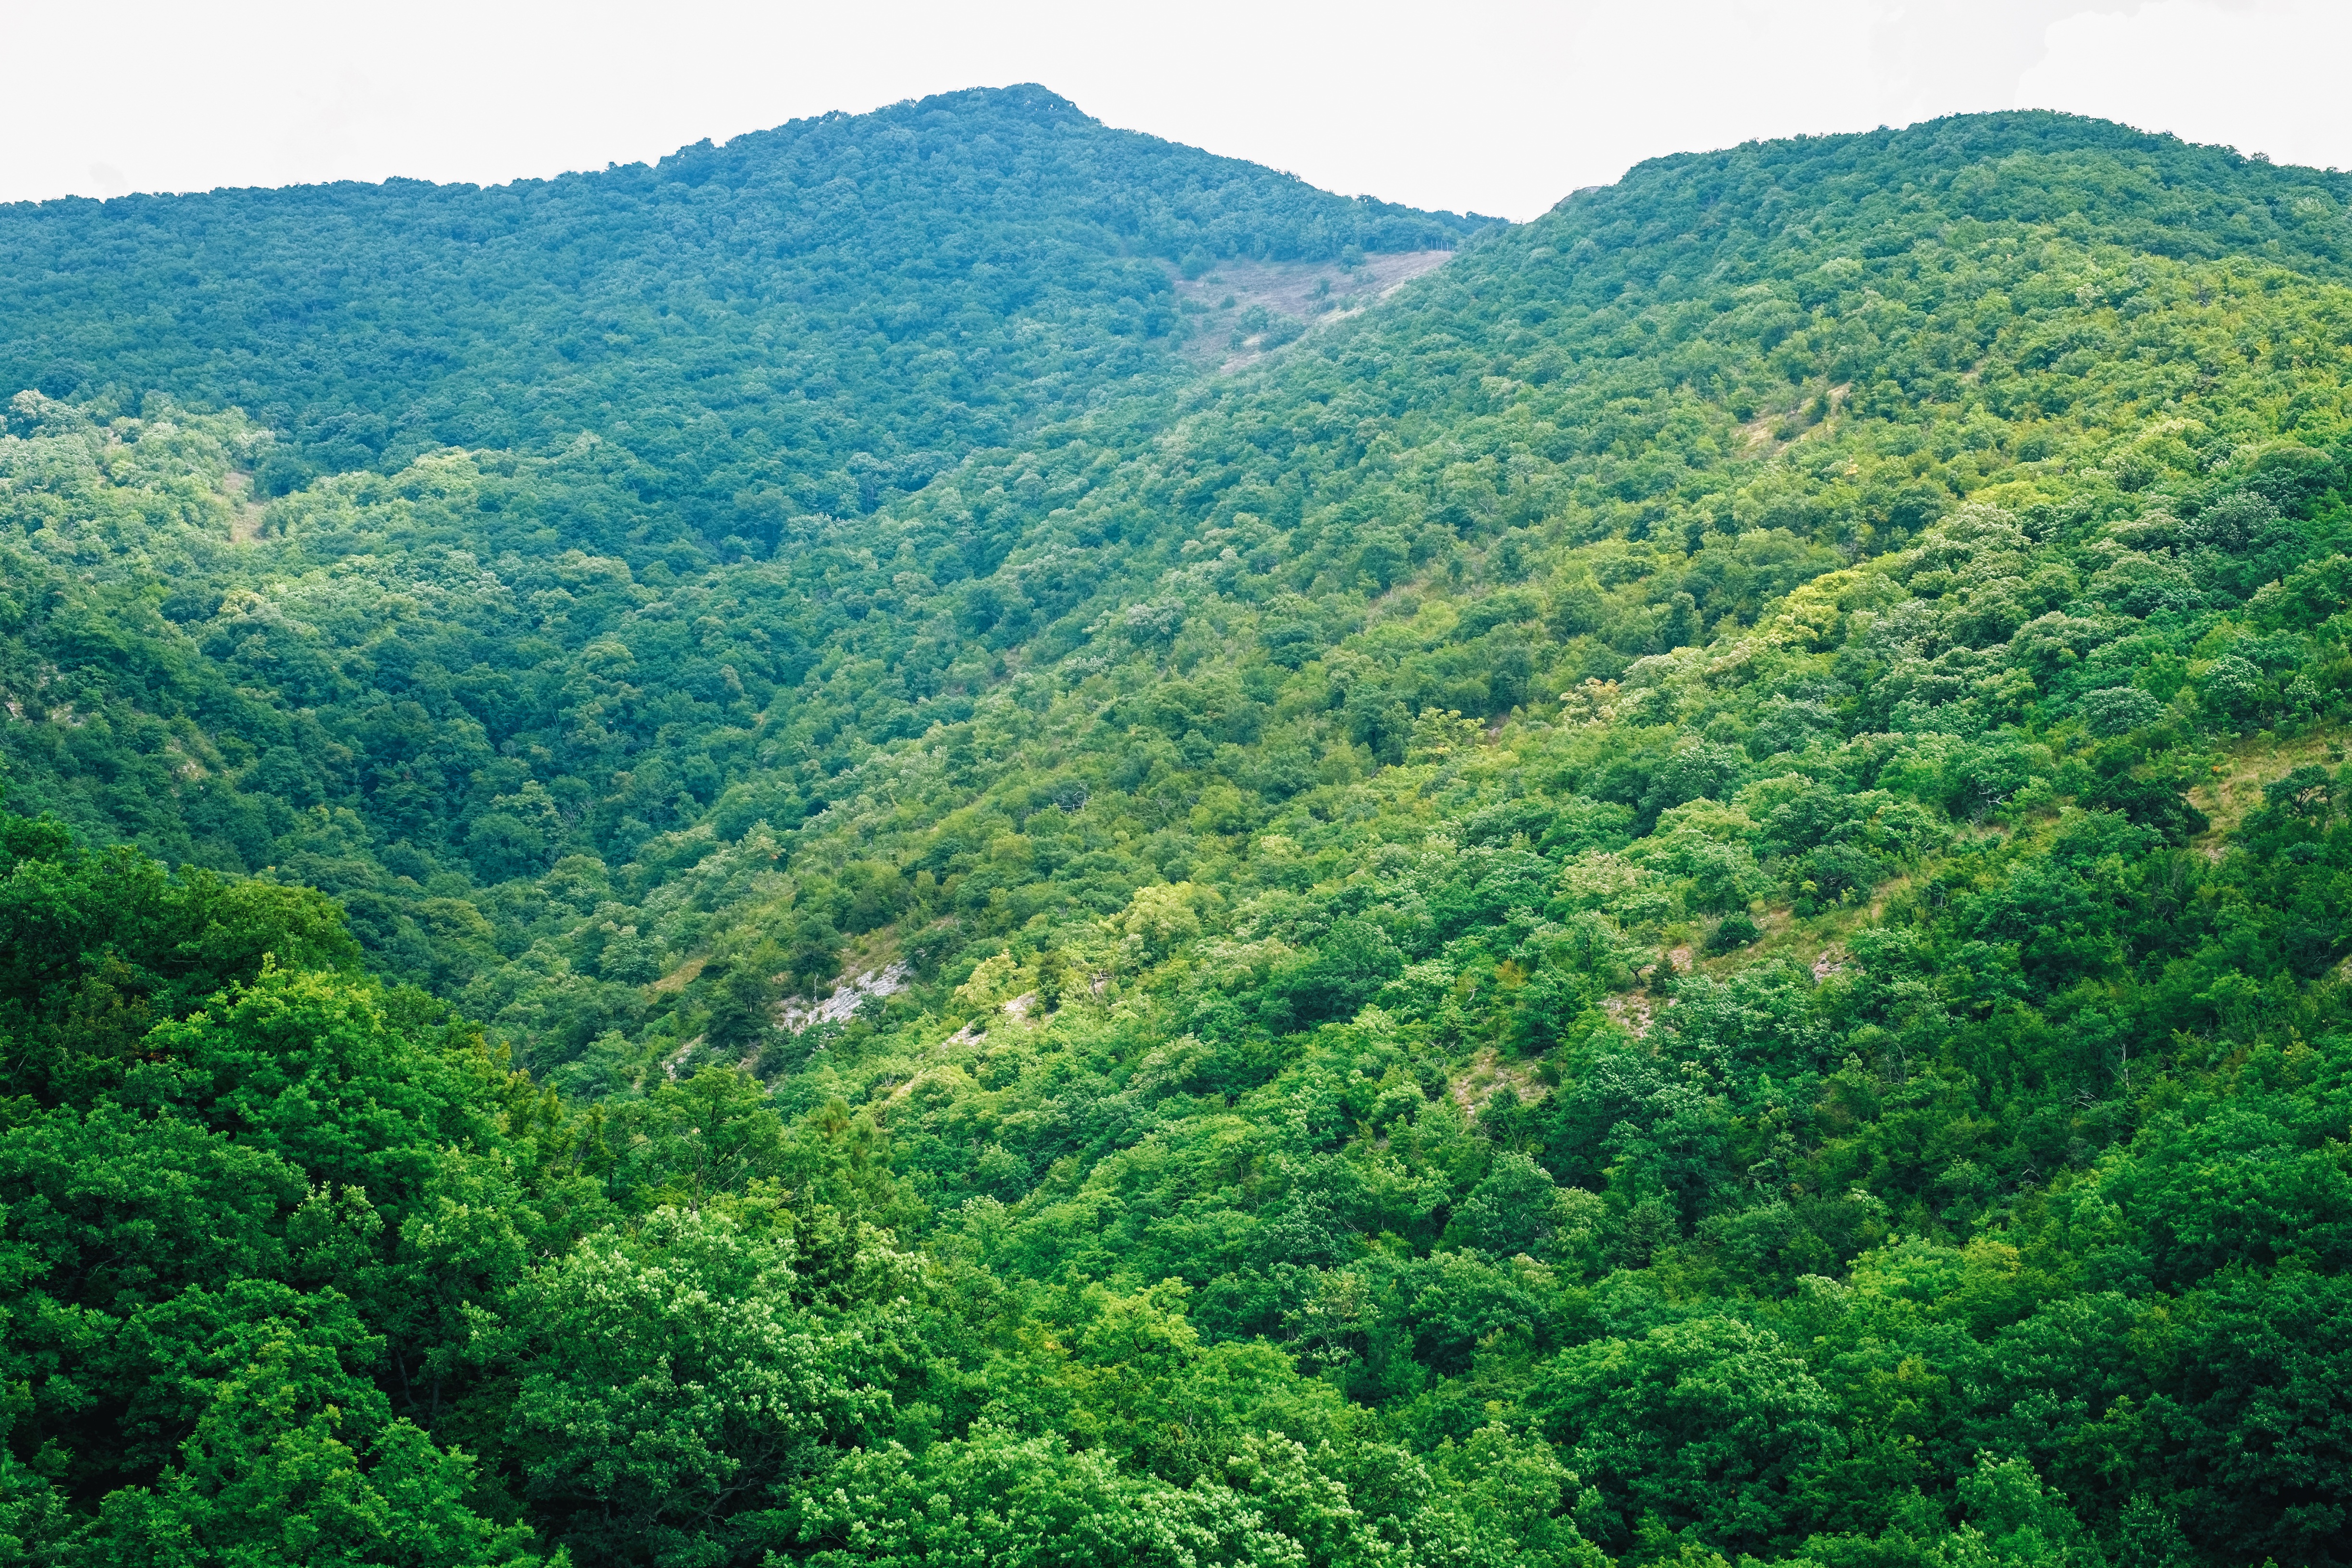
landscape, tree, nature, forest, mountain, sky, meadow, hill, mountain range, summer, jungle, journey, ridge, stroll, trees, mountains, vegetation, rainforest, plateau, beauty, woodland, habitat, slopes, ecosystem, greens, wild wood, hill station, biome, old growth forest, natural environment, geographical feature, mountainous landforms, temperate broadleaf and mixed forest, temperate coniferous forest